Son of the Bride

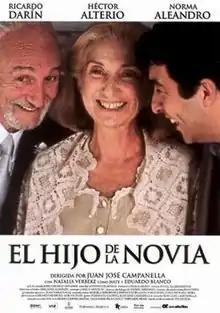
Theatrical release poster

Son of the Bride is a 2001 Argentine comedy-drama film directed by Juan José Campanella and written by Campanella and Fernando Castets. The executive producers were Juan Vera and Juan Pablo Galli, and it was produced by Adrián Suar. It stars Ricardo Darín, Héctor Alterio, Norma Aleandro, Eduardo Blanco and Natalia Verbeke.